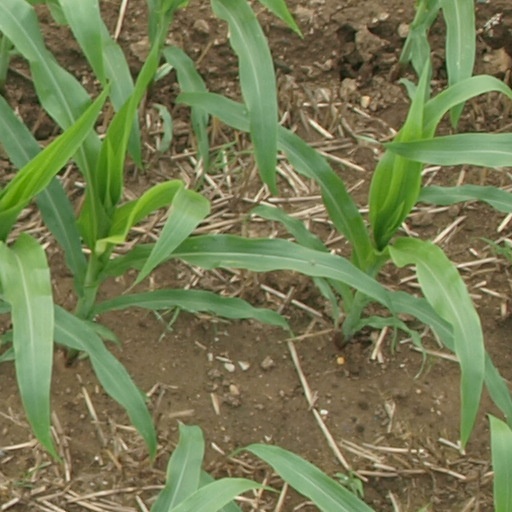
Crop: maize; corn